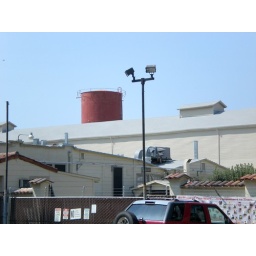
That water tower is an original Joshua Hendy Iron Works structure and is now over 100 years old.